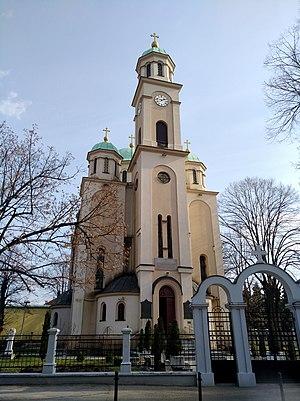
Cathédrale de la Dormition-de-la-Mère-de-Dieu de Tuzla en Bosnie-Herzégovine.
Cet article recense les monuments nationaux situés sur le territoire de la Ville de Tuzla en Bosnie-Herzégovine et dans la Fédération de Bosnie-et-Herzégovine. La liste établie par la Commission pour la protection des monuments nationaux compte 13 monuments nationaux inscrits sur la liste principale et 3 monuments inscrits sur une liste provisoire.
L'éparchie de Zvornik-Tuzla est une éparchie, c'est-à-dire une circonscription de l'Église orthodoxe serbe. Elle est située en Bosnie-Herzégovine et son siège se trouve à Bijeljina. En 2006, elle est administrée par l'évêque Hrizostom.